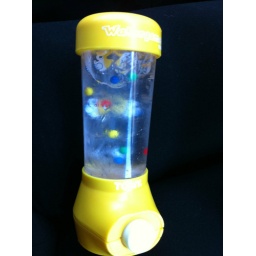
Slushy water toy- this is why these shouldn't be left in the car in winter:-)